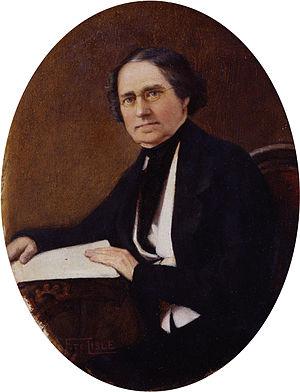
9 janvier : le Français Jean-Pierre Blanchard vole en montgolfière entre Philadelphie et Woodbury.
26 avril : Hugh Falconer et John Evans se rendent à Abbeville et Amiens et constatent in situ l'association à des niveaux stratigraphiques profonds de pierres taillées et de restes fossiles d'espèces animales disparues. Ils ouvrent la voie à l'acceptation de la haute antiquité de l'Homme et à la reconnaissance des travaux de Jacques Boucher de Perthes.
Dionysius Lardner est un physicien irlandais, né le 3 avril 1793 à Dublin et mort le 29 avril 1859 à Naples.